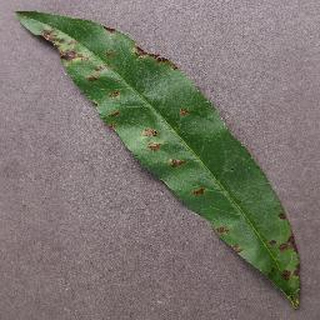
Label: peach_bacterial_spot